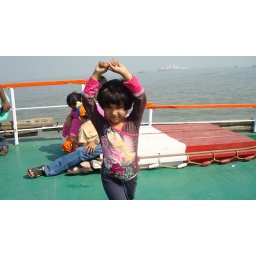
brown girl in d ring